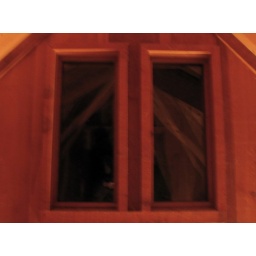
reflection in the bathroom loft window